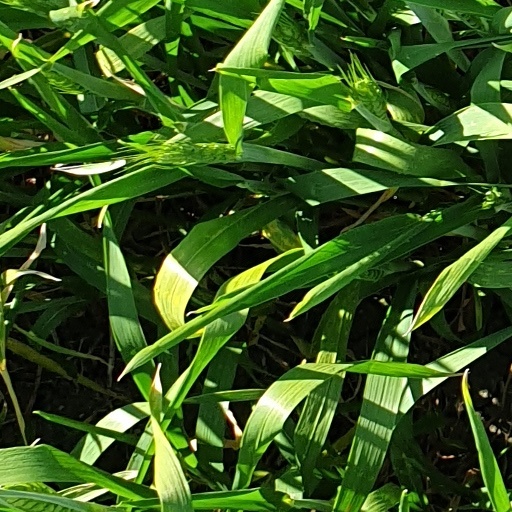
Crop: wheat